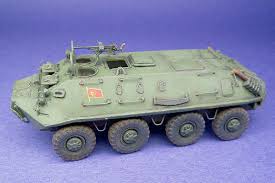
Label: BTR